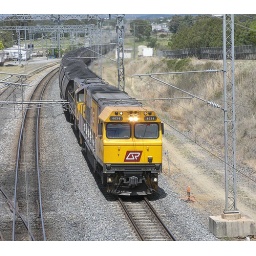
QR Coaltrain passes under the road bridge at Gracemere QLD this train is going to Gladstone. 31.10.2008